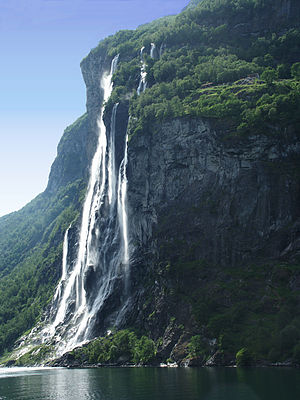
Vandfald i Norge
De syv søstre i Geiranger, Norges måske mest fotograferede vandfald
Norge er et land med mange vandfald eller fosser som de hedder på norsk, og de højeste vandfald i landet er også blandt de højeste både i Europa og hele verden.